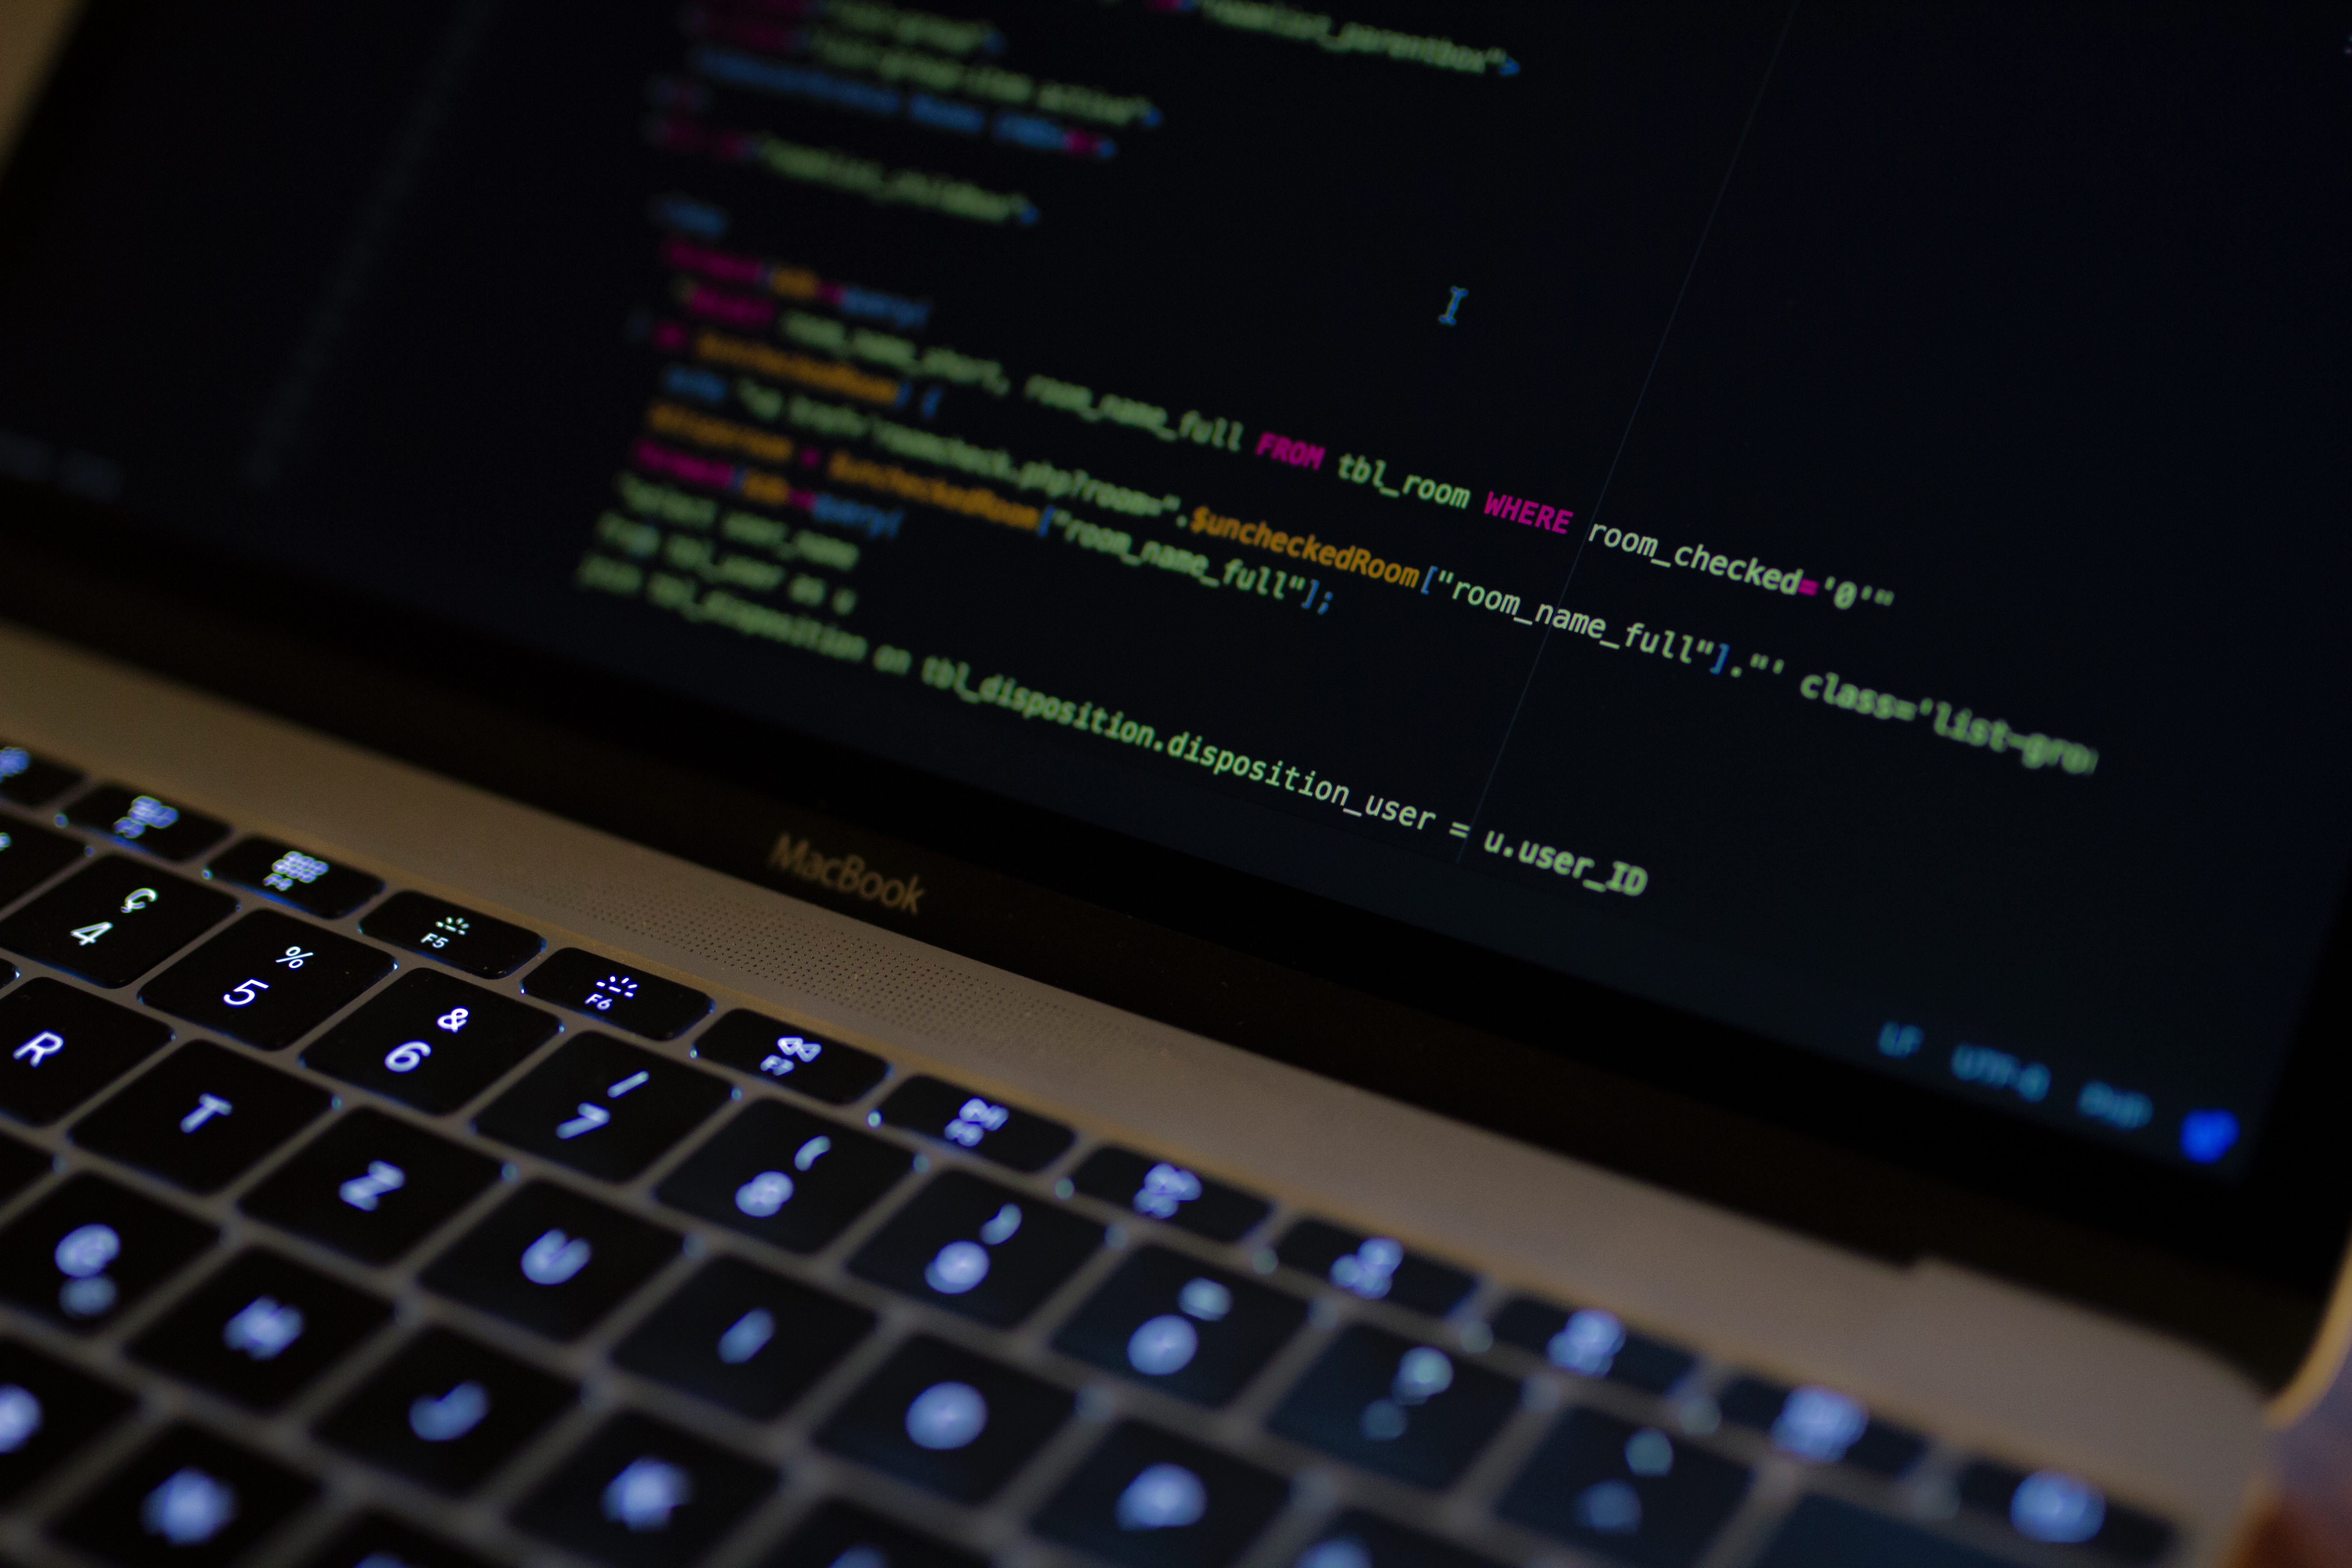
laptop, technology, multimedia, computer keyboard, personal computer, electronic device, computer hardware, musical keyboard, personal computer hardware, computer program